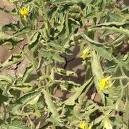
Crop: Tomato
Condition: virosis-d